House of the Centenary

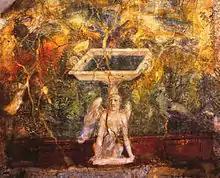
Painting of a fountain, from the nymphaeum

The House of the Centenary is known for its large and diverse collection of paintings in the Third and Fourth Pompeiian styles. The garden nymphaeum is a particularly rich example of combining painting with architectural elements to create the ambience of a country villa. A body of water filled with a variety of fish and marine animals was "dramatically" painted on the parapet that encircled the four walls of the nymphaeum; several species are represented accurately enough to identify. The lower part of the wall is painted to look like a balustrade with ivy growing on it, with birds and lizards below. Fountains with sphinx bases are painted within garden scenes to the sides, and the wall around the entrance depicts game parks; in the foreground is a real fountain, with a faux finish to look like rare marble, from which the water would have run down tiers into a basin. Below the steps and above the garden pool, there was a painting of a river god crowned with reeds, no longer visible. The composition has been characterized as a "grotesque potpourri", an assemblage of elements desirable because they represent the country villa lifestyle. Here and in similarly decorated spaces in Pompeii, the owner is concerned with displaying size and quantity and not a harmonious whole.